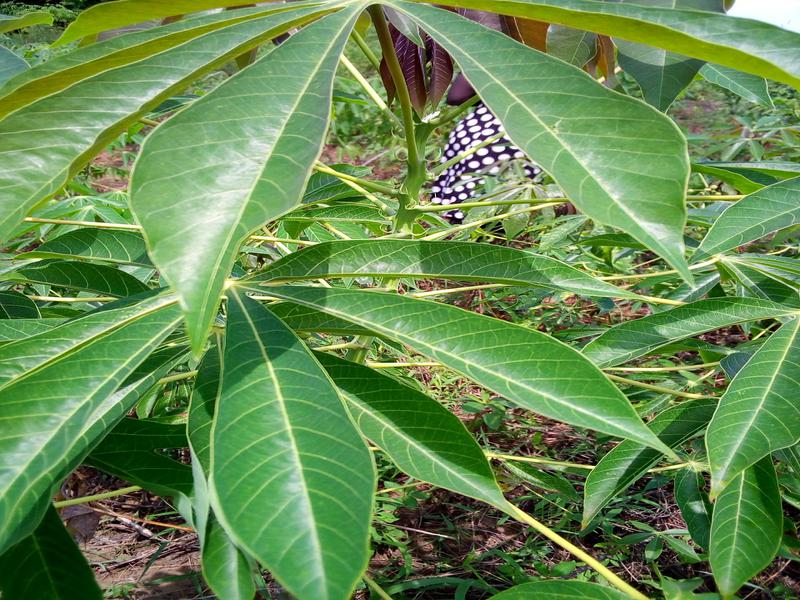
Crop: cassava
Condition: healthy